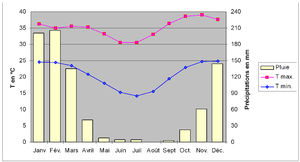
Diagramme climatique de la ville de Kimberley (Australie), comprenant deux courbes, représentant les températures maximales et minimales, et un histogramme, représentant la pluviométrie, pour les douze mois de l'année.
Le Kimberley est l'une des neuf régions d'Australie-Occidentale. C'est la région la plus septentrionale de cet État.